Friedrich Georg von Bunge

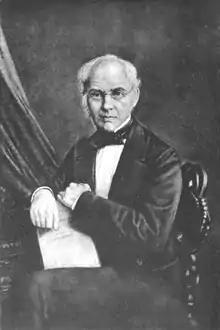
Friedrich Georg von Bunge (1802-1897)

Friedrich Georg von Bunge (13 March 1802, Kiev – 9 April 1897, Wiesbaden) was a Baltic German legal historian. He was the older brother of botanist Alexander Bunge (1803-1890).